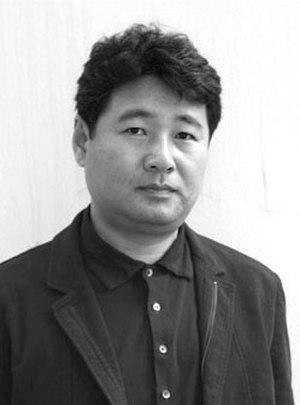
Jang Seok-nameoknam, né le 3 août 1965 à Incheon en Corée du Sud, est un poète sud-coréen.